SMS Sophie

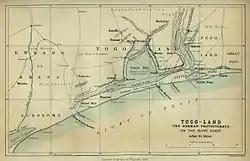
Map of Togoland in 1885

After concluding Friedrich Wilhelm's visit to Spain, the three ships took him back to Genoa. was then ordered to East Asia, but before she left Italy, her orders were changed to West Africa. She exited the Mediterranean on 30 December, bound for what was to become the protectorate of Togoland, where significant opposition to German commercial activities was occurring. A German merchant ship had become stranded in the area, and locals had murdered the crew and plundered the ship. German trading stations in the country had also been attacked. While en route, stopped at the ruins of Groß Friedrichsburg, the capital of the old Brandenburger Gold Coast, which had been founded in the 1680s. The ship's captain and a landing party went ashore to make sketches of the fortress ruins; they located six old guns, one of which was taken aboard and later returned to Germany for display. The captain, Wilhelm Steubenrauch, was under orders to avoid any aggressive action, and to merely show the flag and report on conditions in the area. She anchored off Lomé on 29 February 1884.